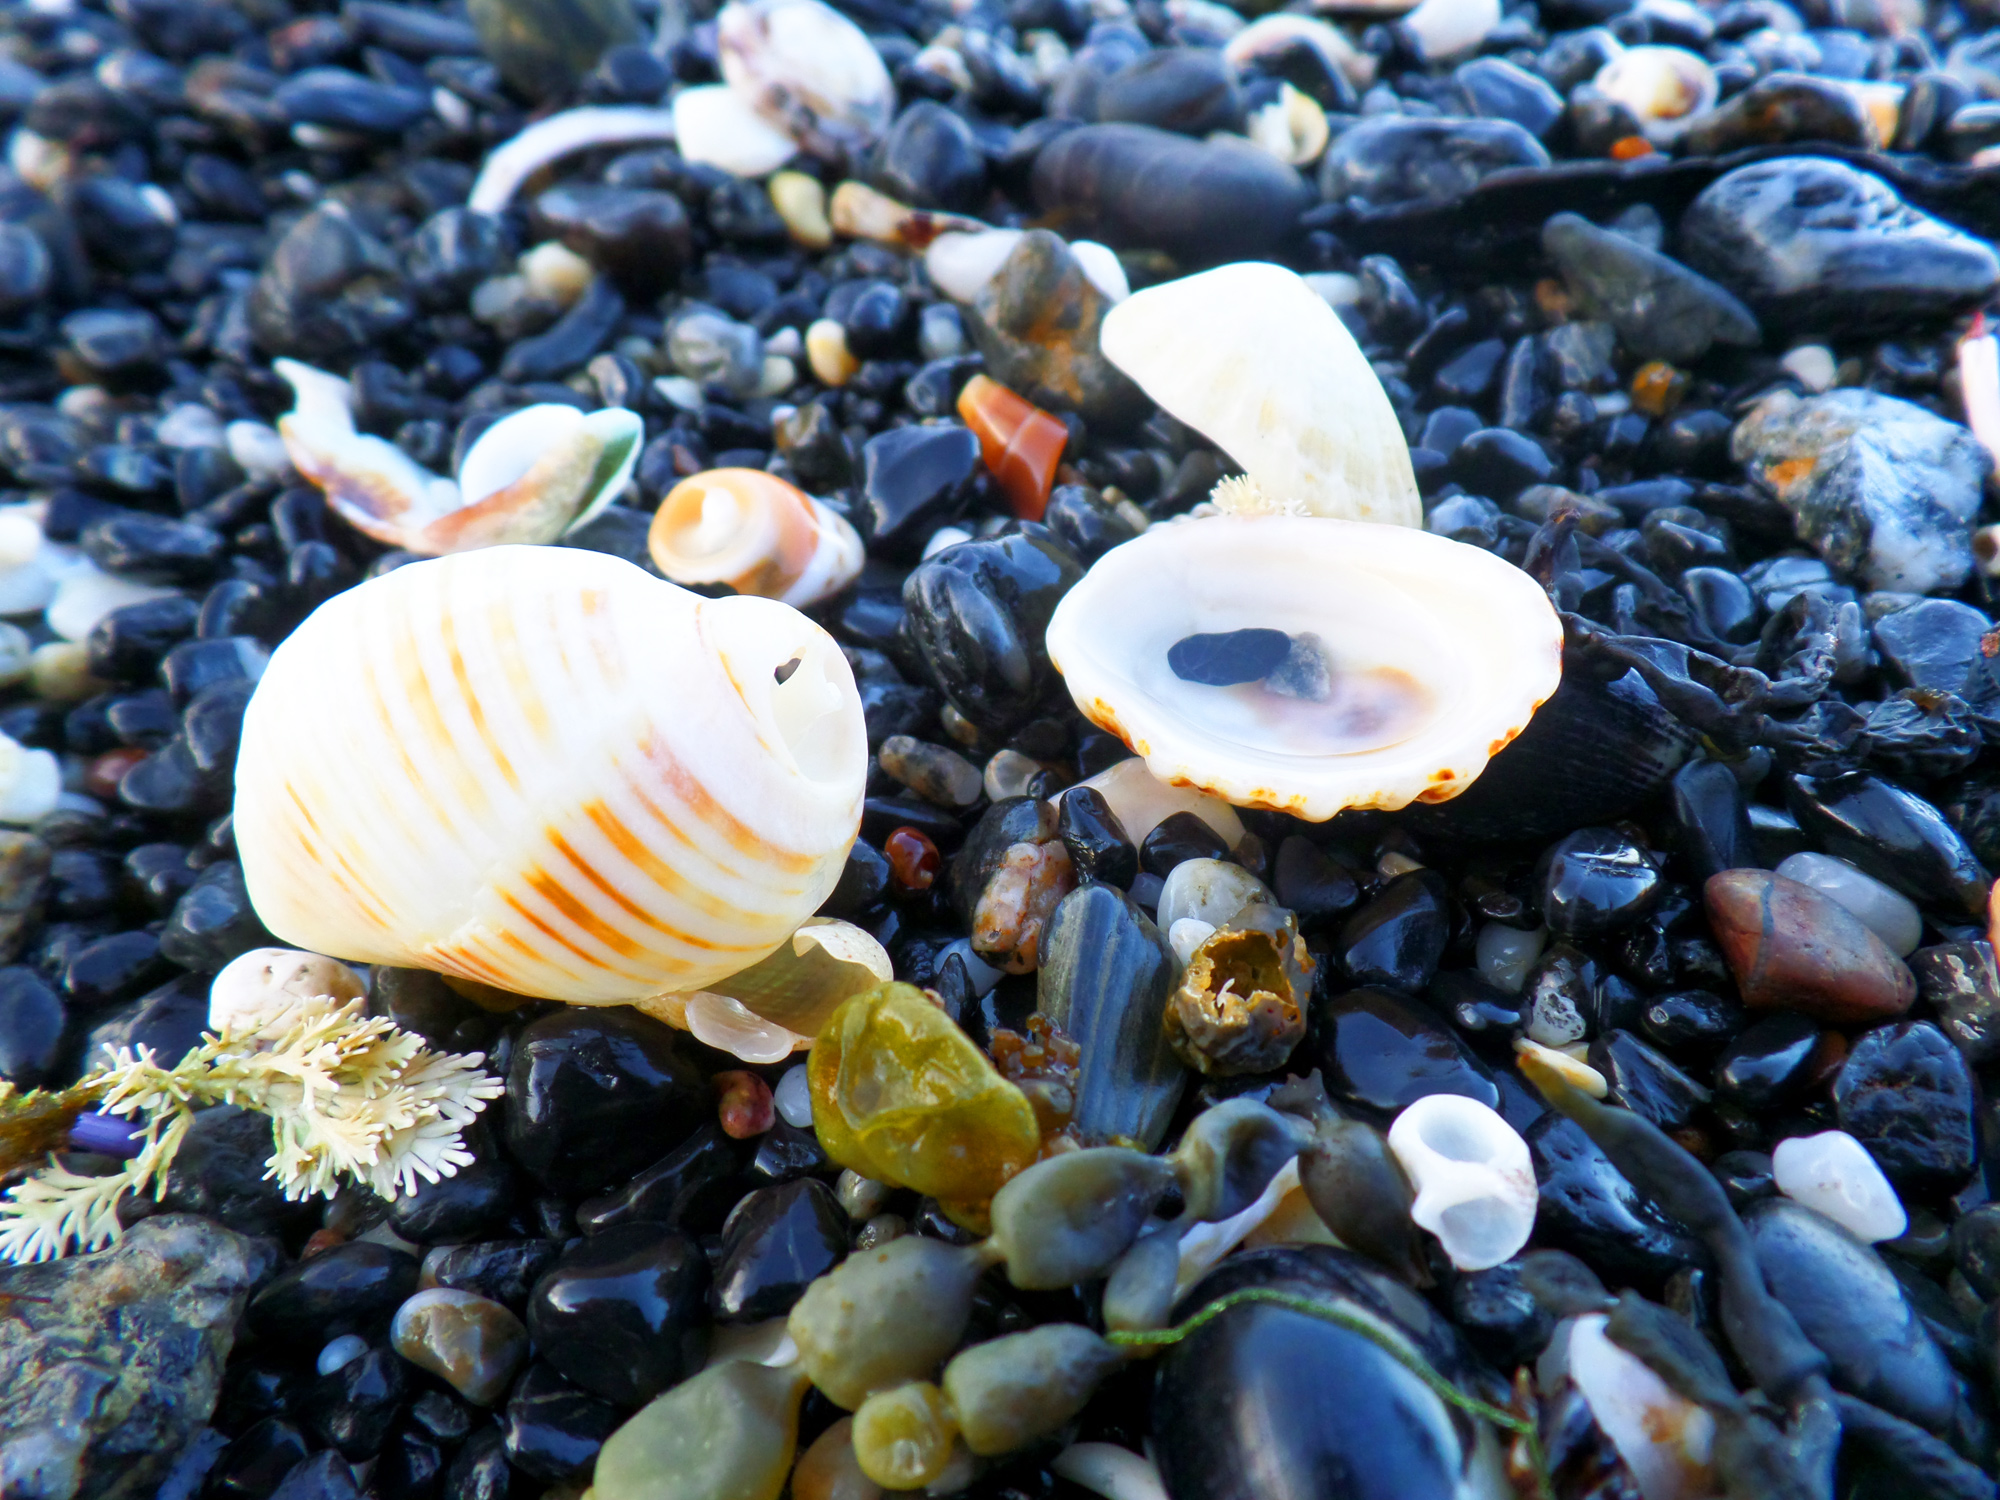
beach, nature, rock, sunset, wildlife, food, biology, seaweed, seafood, fauna, material, coral reef, invertebrate, seashell, reef, mussel, australia, seashells, nsw, darkbeach, macro photography, sea snail, tide pool, marine biology, clams oysters mussels and scallops